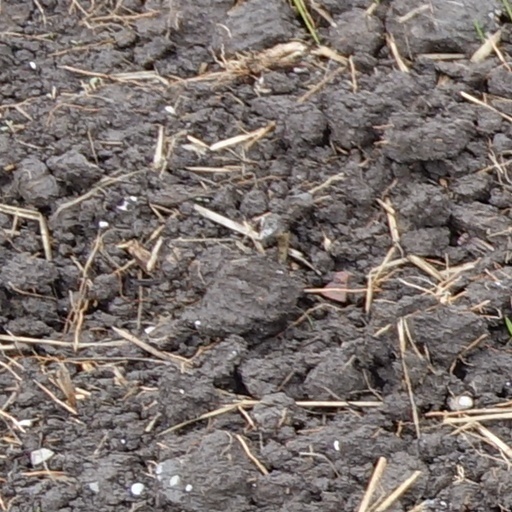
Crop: wheat